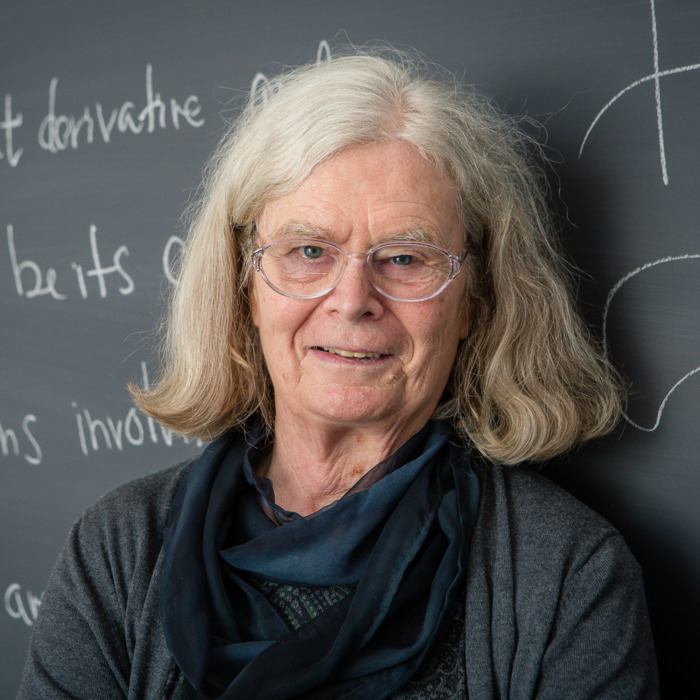
Gender: women